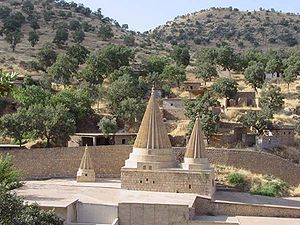
Lalish
Koniske tage er  typiske for yazidenes helligdomme, her over gravmælet til Şêx Adî i Lalish
Lalish er en lille bjergdal i distriktet Shekhan i guvernementet Ninawa i det nordlige Irak. Her er gravmælet til Sheikh Adi ibn Musafir, en central skikkelse i Yazidismem.